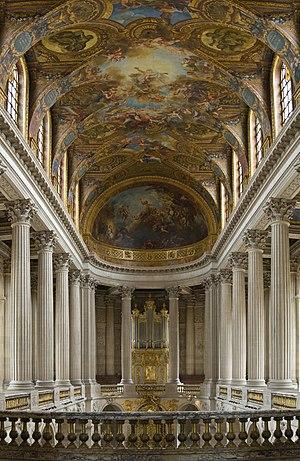
Panorama de la Chapelle du château de Versailles, France.
Le Te Deum est un hymne latin chrétien. Dans les manuscrits anciens, on lui donne aussi parfois les titres de laus angelica, hymnus in die dominica, ou hymnus ambrosianus, par allusion à l'un de ses auteurs présumés, Ambroise de Milan. Cet hymne en prose ou in directum en latin, de structure archaïque, date probablement de la fin du IVᵉ siècle ou du début du Vᵉ siècle. Il est chanté à l'office monastique et romain des matines ou des laudes.
La Chapelle royale était une institution religieuse relevant du roi de France, destinée à chanter et jouer dans les offices religieux royaux. La célébration chantée des offices religieux a certainement toujours fait partie du christianisme. Lorsque Clovis fonde le royaume Franc, il se convertit au christianisme et il crée à ses côtés une institution pour la célébration des offices royaux ; la Chapelle royale est née. Au fil des siècles, elle sera composée d'ecclésiastiques et de laïcs, elle étendra son rôle en fournissant des évêques et en éduquant les futurs rois de France, qu'elle accompagnera tout au long de l'histoire jusqu'à sa disparition, avec la monarchie d'Ancien Régime, dans les tourbillons de la Révolution française.
Michel-Richard de Lalande est un musicien français qui a composé, pour le roi Louis XIV, essentiellement de la musique religieuse mais aussi des divertissements, des pastorales et des ballets.
Jules Hardouin-Mansart, comte de Sagonne, né le 16 avril 1646 à Paris et mort le 11 mai 1708 à Marly-le-Roi, est un architecte français. Il fut Premier architecte du roi Louis XIV et surintendant des Bâtiments du roi.
Paolo Francesco Lorenzani ou Laurenzain en français est un compositeur italien de la période baroque. Il réside en France pendant 17 ans où il participe à la promotion du style de musique italien. Avec Jean-Baptiste Lully, il est l'un des musiciens italiens les plus importants sous le règne de Louis XIV. Toutefois, faute de fonction officielle royale, sauf au début de son séjour, il quitte la France afin de reprendre du service à Rome.
La chapelle du château de Versailles est une chapelle palatiale située dans le château de Versailles, près de l’angle que forment l’aile du Grand Appartement du Roi et l’aile nord.
Depuis sa création, le chant grégorien conserva une très grande uniformité jusqu'à ce que la Renaissance arrive. Par la suite, la nature du chant fut considérablement modifiée, et la pratique dans la liturgie subissait un déclin rapide. Toutefois, en France, quelques tentatives existaient afin de rétablir la qualité du chant grégorien. Mais, le gallicanisme et la Révolution provoquèrent définitivement l'affaiblissement puis la disparition du chant. Il fallut attendre des chercheurs français ainsi que des moines auprès de l'abbaye Saint-Pierre de Solesmes au milieu du XIXᵉ siècle, de sorte que soit inaugurée la véritable restauration vers la version authentique.